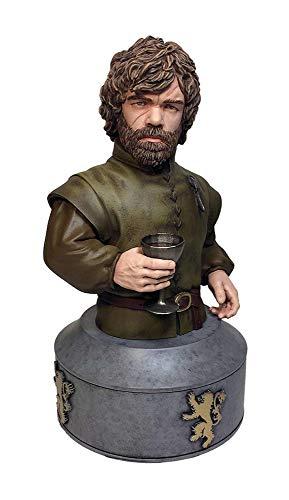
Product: Dark Horse Deluxe Game of Thrones: Tyrion Lannister Hand of The Queen Polyresin Bust
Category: Toys & Games | Collectible Toys | Statues, Bobbleheads & Busts | Statues
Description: Depicts Tyrion after he sides with Daenerys and becomes her hand.
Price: $45.98
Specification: ProductDimensions:5x5x7.5inches|ItemWeight:2.2pounds|ShippingWeight:2.59pounds(Viewshippingratesandpolicies)|DomesticShipping:ItemcanbeshippedwithinU.S.|InternationalShipping:ThisitemcanbeshippedtoselectcountriesoutsideoftheU.S.LearnMore|ASIN:B074789D5G|Itemmodelnumber:AUG170093|Manufacturerrecommendedage:15yearsandup